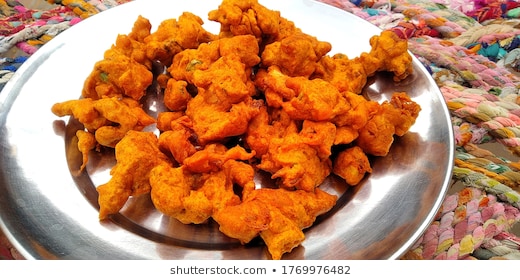
Dish: pakode